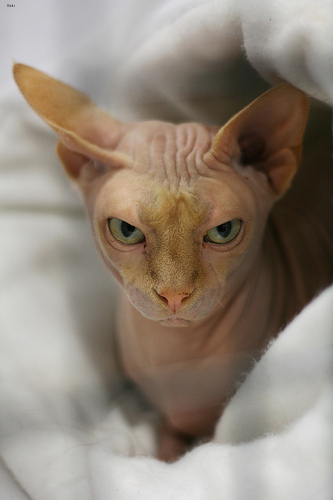
Animal: cat
Breed: sphynx